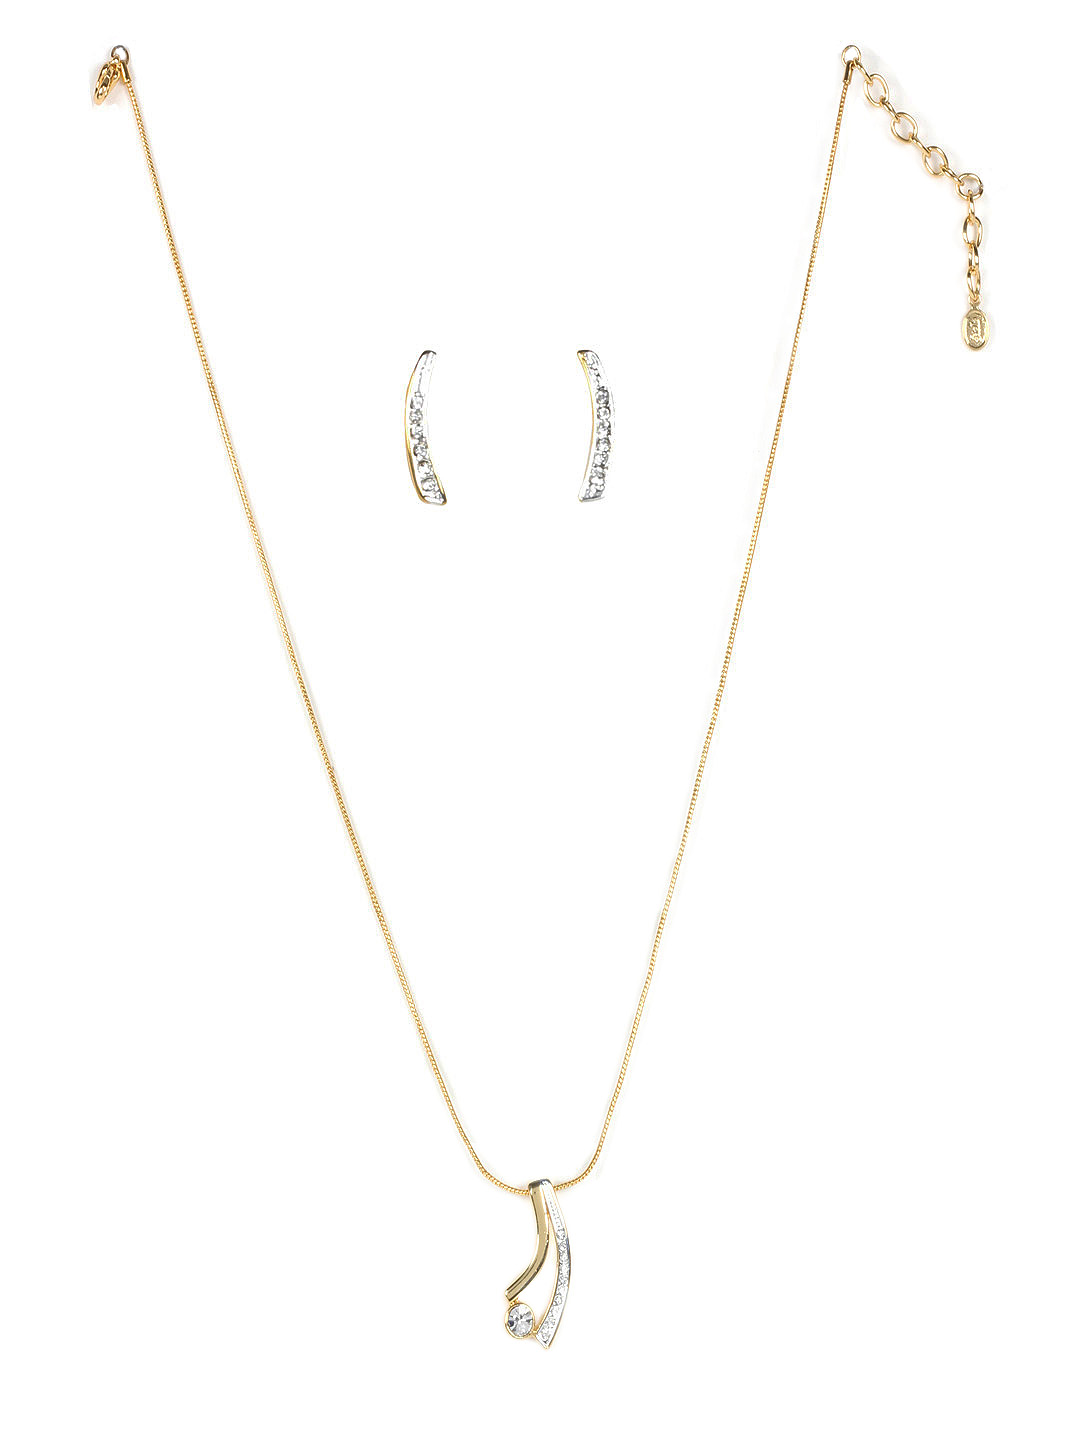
Estelle Women Gold Earring & Pendant Set
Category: Accessories / Jewellery / Jewellery Set
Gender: Women
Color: Gold
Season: Winter 2016
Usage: Casual